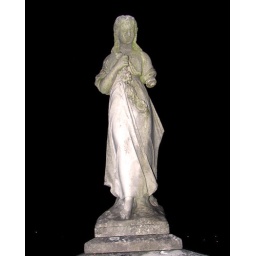
stone white against black night